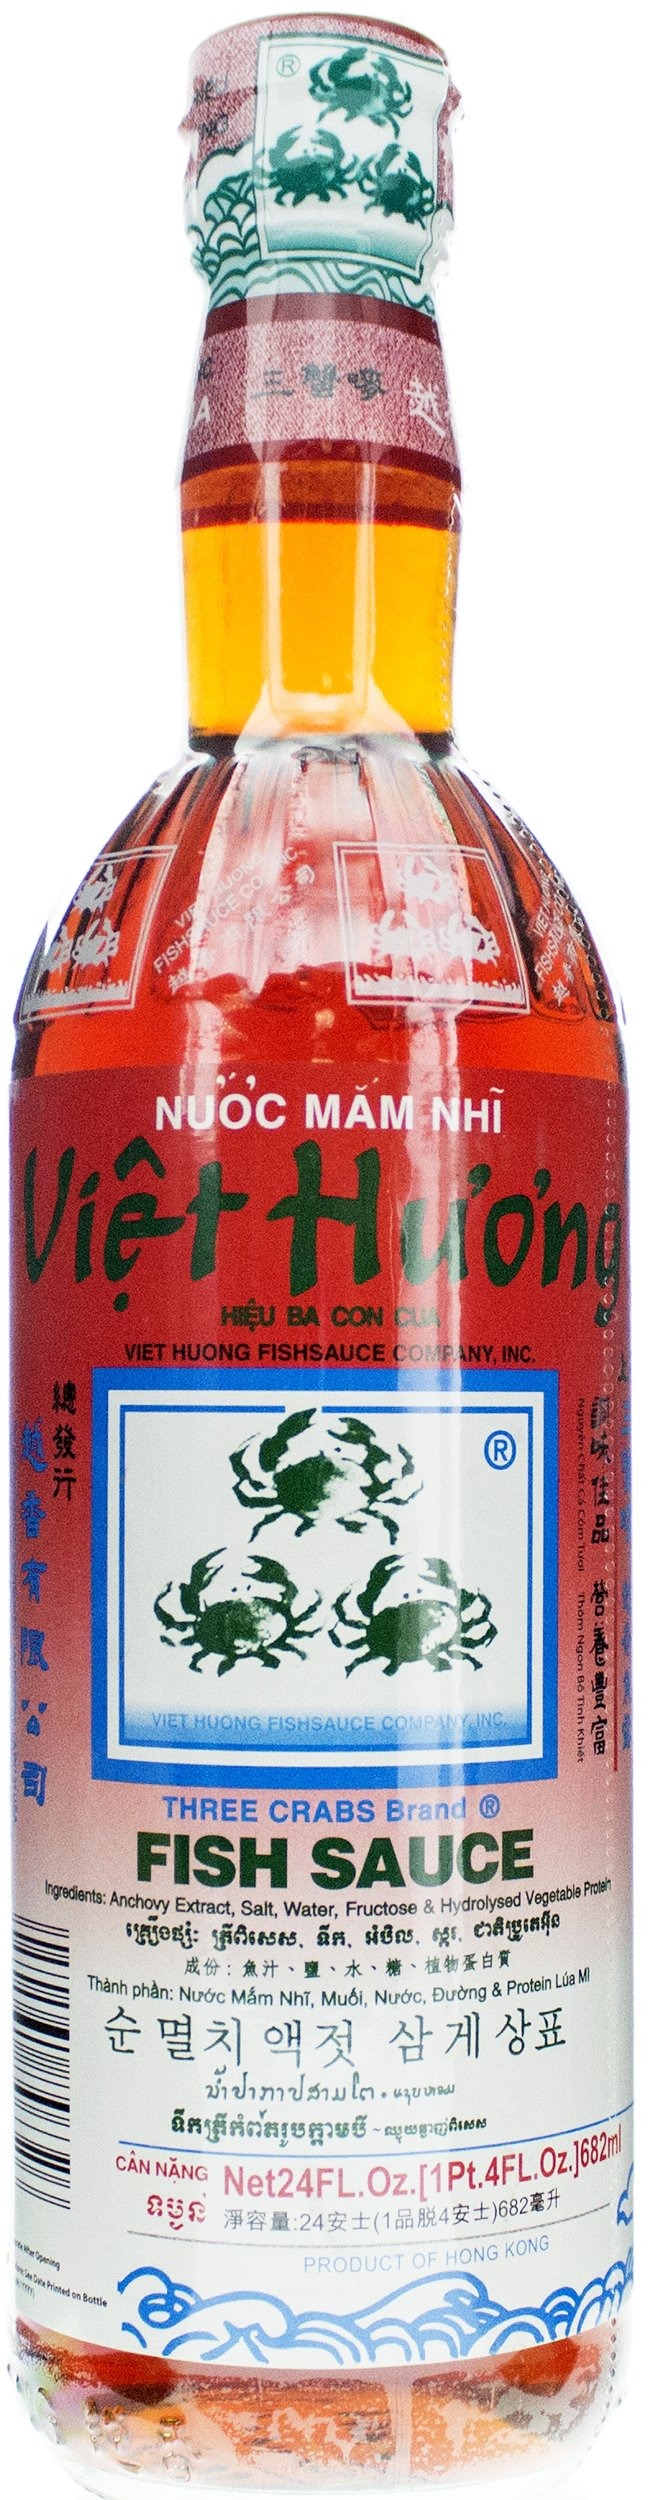
Item Name: Three Crabs Brand Fish Sauce, 24-Ounce Bottle
Bullet Point 1: Contains anchovy extract, water, salt, fructose and hydrolysed vegetable protein
Bullet Point 2: No MSG added
Bullet Point 3: Product of Thailand
Value: 24.0
Unit: Fl Oz

Price: 17.3